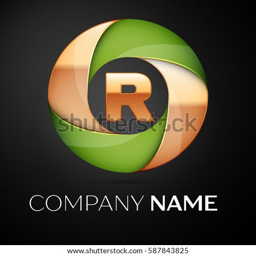
vector logo symbol in the colorful triangle on black background .